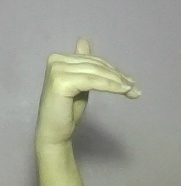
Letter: khaa